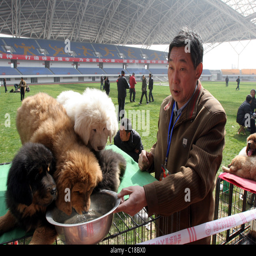
stiff competition these dogs are in for some ferocious competition !